Miss Grand International 2020

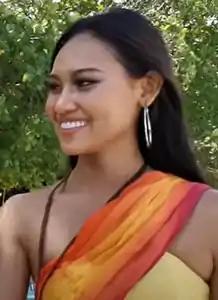

The pageant got attention after the representative of Myanmar, Han Lay, using the final event to speak up for the atrocities being committed by the state's military furthermore requested international awareness of the ongoing democratic struggle following the military coup on 1 February 2021. Han Lay additionally requested the United Nations to take action against the Myanmar regime and pleaded for urgent international aid for Myanmar citizens. On the live telecast of the contest which was transmitted worldwide, Han Lay stated: